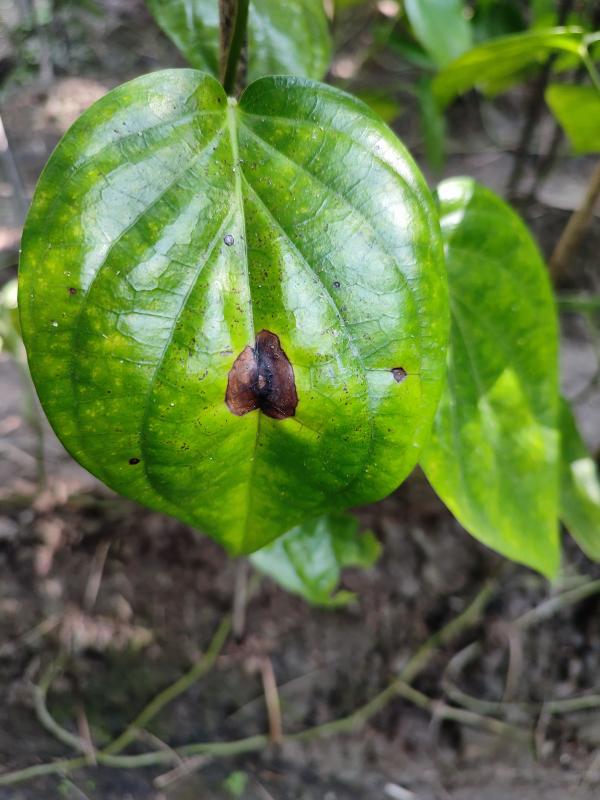
Label: Bacterial_Leaf_Disease